Akira Takarada

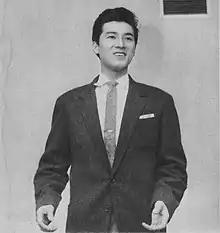
Takarada in 1956

was a Japanese film actor best known for his roles in the "Godzilla" film series.